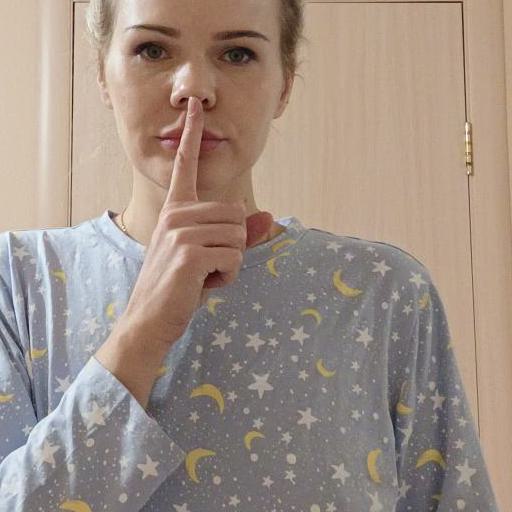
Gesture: mute